Morten Lauridsen

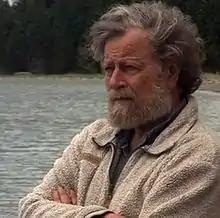
Lauridsen on Waldron Island in 2012

Morten Johannes Lauridsen III (born February 27, 1943) is an American composer and teacher. A National Medal of Arts recipient (2007), he was composer-in-residence of the Los Angeles Master Chorale from 1994 to 2001, and is professor emeritus of composition at the USC Thornton School of Music, where he taught for fifty-two years until his retirement in 2019.